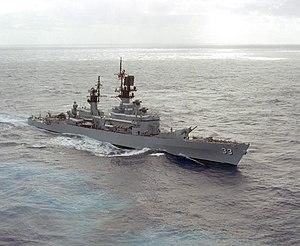
La classe Belknap est une classe de neuf croiseurs lance-missiles de l'United States Navy en service entre 1964 et 1995. La classe comprend neuf unités, qui ont été déployées au large des côtes du Viêt Nam dans les années 1960 et 1970 et dans le golfe Persique dans les années 1980 et 1990.